Flame of Youth (1949 film)

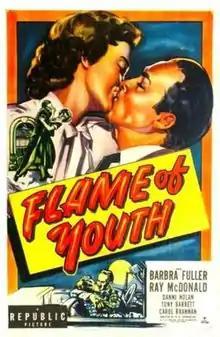
Theatrical release poster

Flame of Youth is a 1949 American drama film directed by R. G. Springsteen and written by Robert Libott and Frank Burt. The film stars Barbra Fuller, Ray McDonald, Danny Sue Nolan, Tony Barrett, Carol Brannon and Anita Carrell. The film was released on September 22, 1949, by Republic Pictures.